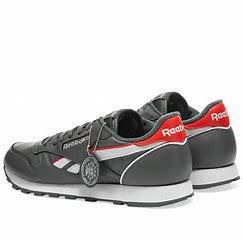
Brand: Reebok
Model: Classic Leather Mu